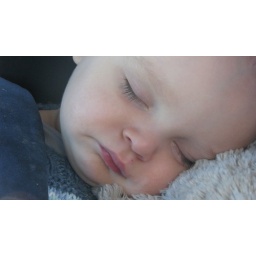
How cute is this- fell asleep in the car with Harry